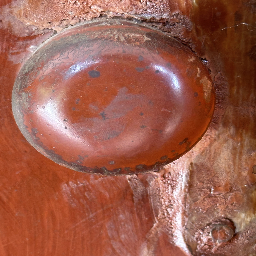
Material: Wood